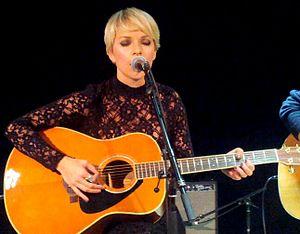
September, de son vrai nom Petra Linnea Paula Marklund, est une chanteuse suédoise née le 12 septembre 1984 à Stockholm.